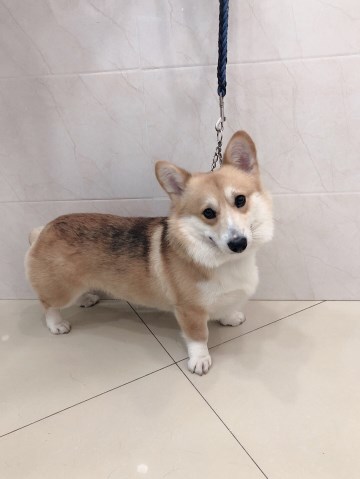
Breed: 2909-n000116-Cardigan